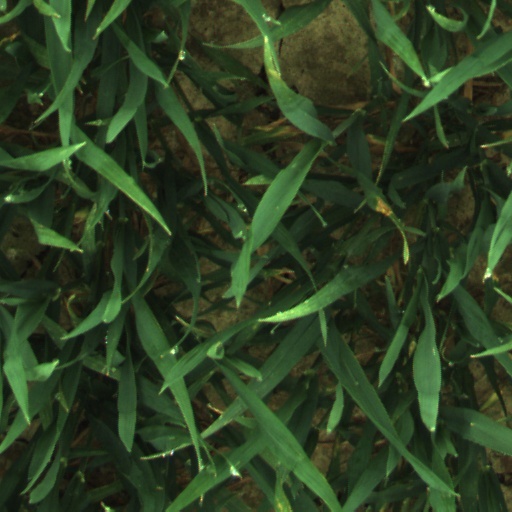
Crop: wheat